Varner Unit

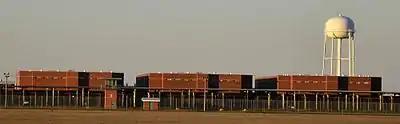
Varner Unit Supermax (2012)

The Varner Unit was opened in 1987 with 300 beds, and its capacity was soon increased to 700 beds. Further construction has brought the total capacity to over 1,600 prisoners. The supermax units opened in 2000, and federal grants paid 90% of the construction costs.